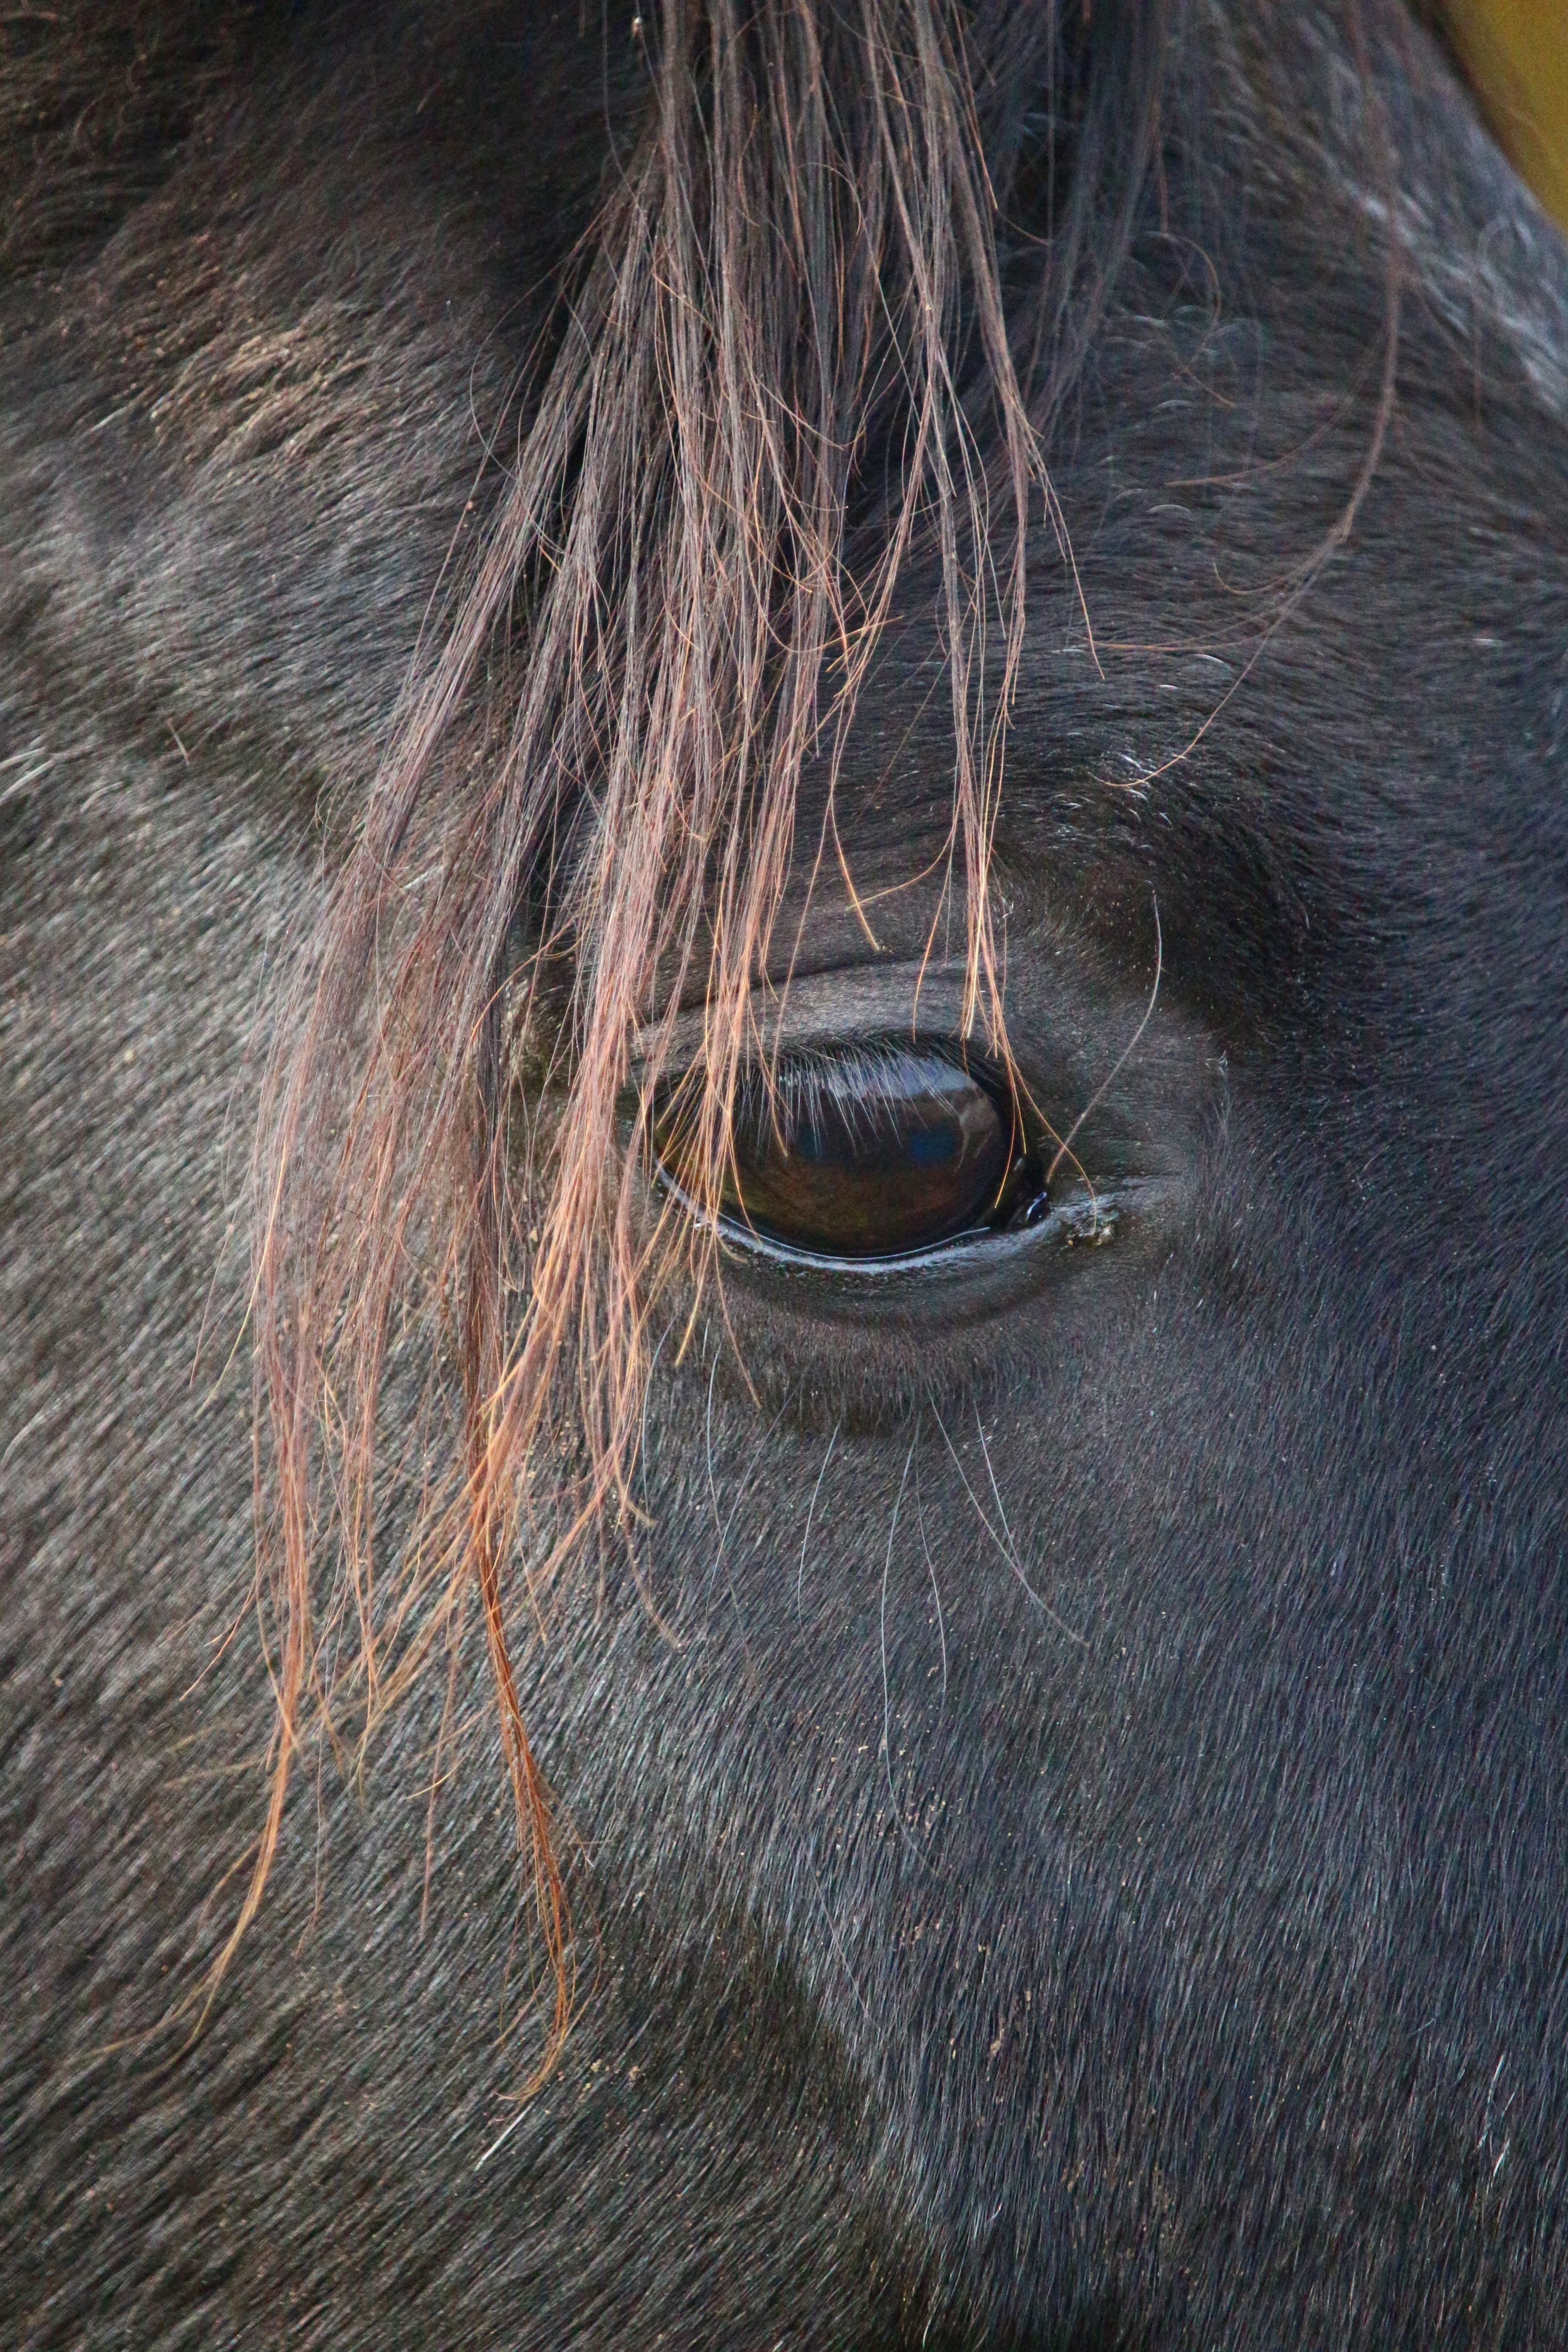
hair, fur, pasture, horse, autumn, mane, blue, black, ear, material, close up, human body, textile, eye, head, rap, organ, thoroughbred arabian, horse eye, horse like mammal